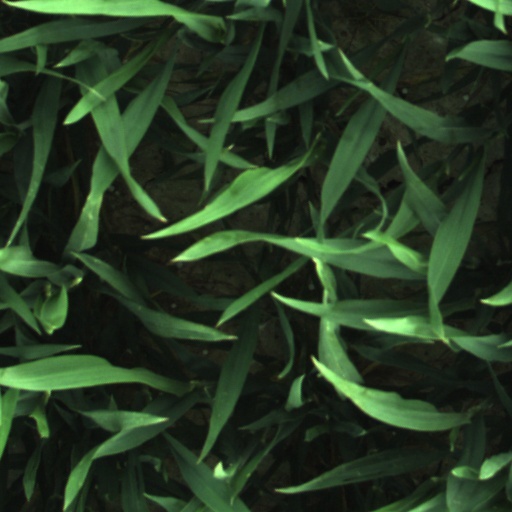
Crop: wheat